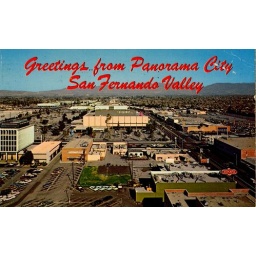
Robinson's and the Broadway department stores JWR is the white building in the back